Antifa (Germany)

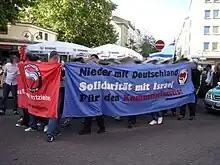
Protesters belonging to the Anti-German wing of antifa, carrying the slogan "Down with Germany/Solidarity with Israel/For Communism" with an antifa logo

Anti-fascism was part of the official ideology and language of the communist state and "Antifaschistische Aktion" was considered an important part of the heritage of the governing SED along with the KPD itself. Eckhard Jesse notes that "anti-fascism" was ubiquitous in the language of the SED and used to justify repression such as the crackdown on the East German uprising of 1953. "Anti-fascism" generally meant the struggle against the Western world and NATO in general and against the western-backed West Germany and its main ally the United States in particular which were seen as the main fascist forces in the world by the SED. From 1961 to 1989, the SED used Anti-Fascist Protection Wall as the official name for the Berlin Wall. This was in sharp contrast to the West Berlin city government which would sometimes refer to the same structure as the Wall of Shame.